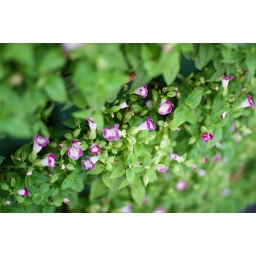
Some little flower near my home